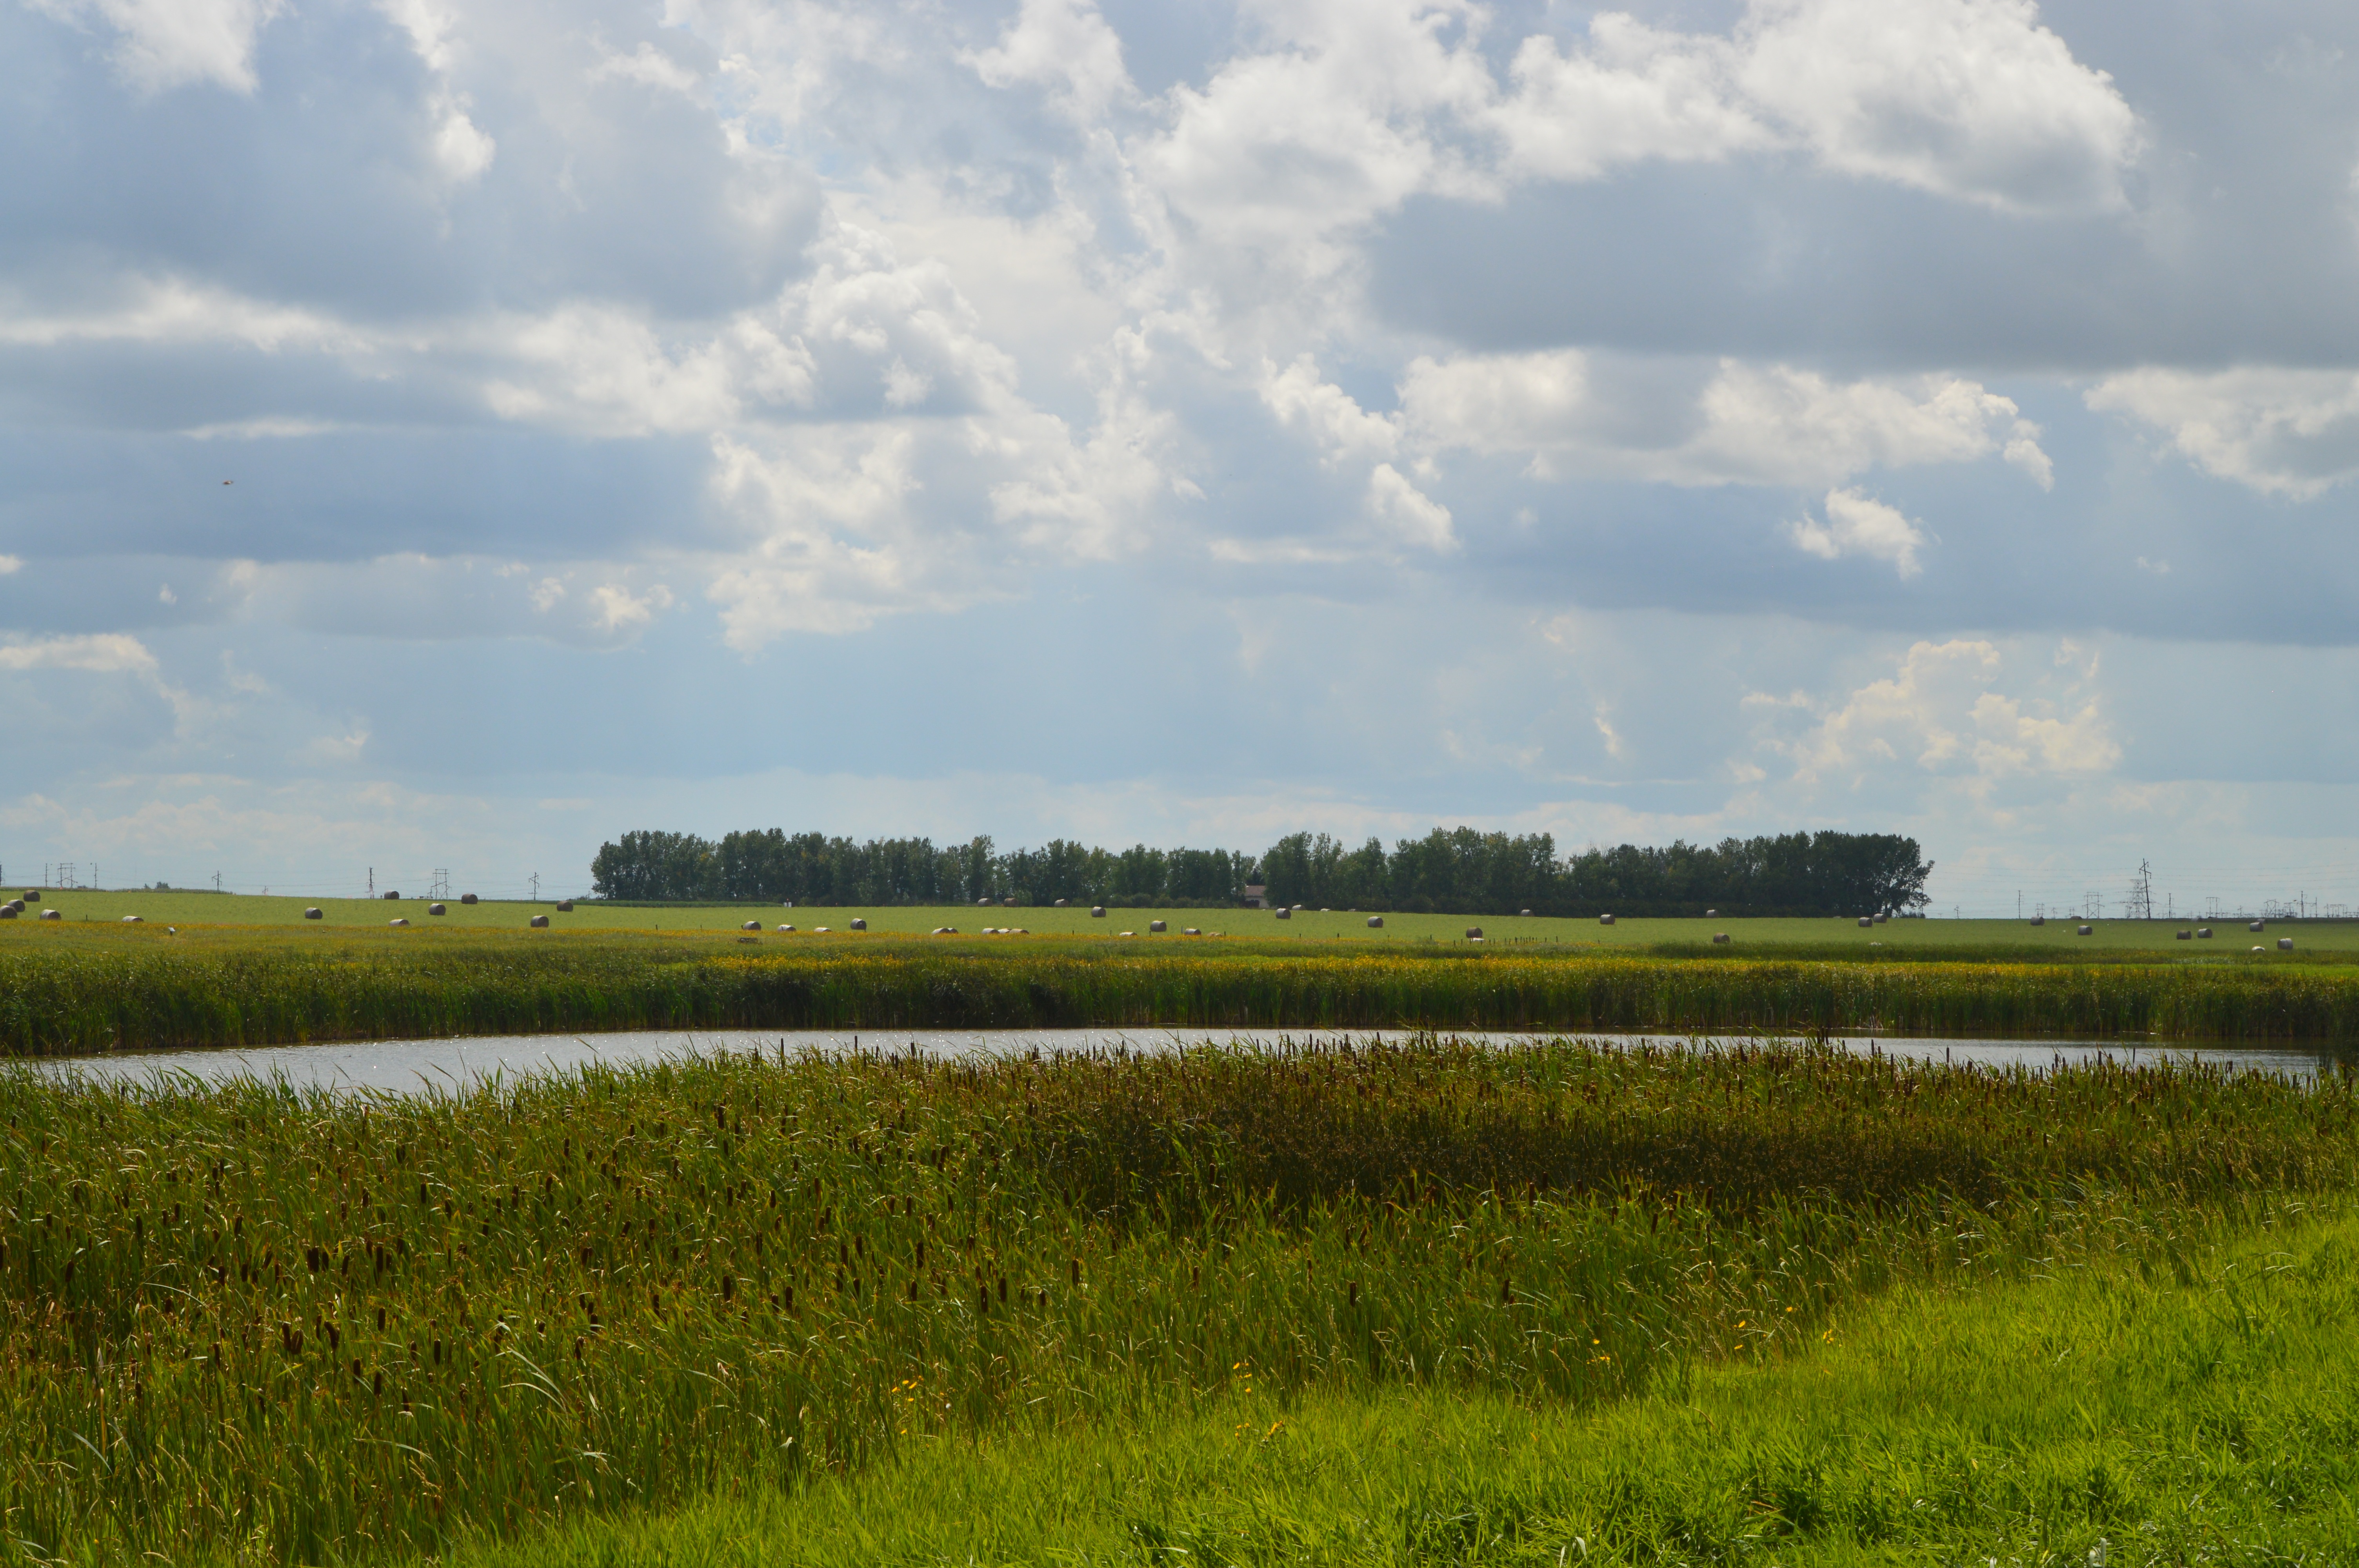
landscape, nature, grass, horizon, creek, marsh, cloud, sky, field, meadow, prairie, hill, stream, green, scenic, pasture, agriculture, savanna, waterway, plain, outdoors, clouds, polder, canada, grassland, wetland, bog, plateau, habitat, ecosystem, hay bales, steppe, saskatchewan, salt marsh, rural area, paddy field, natural environment, geographical feature, grass family